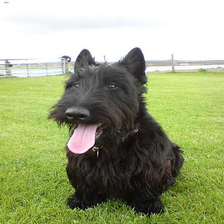
Species: dog
Breed: scottish terrier